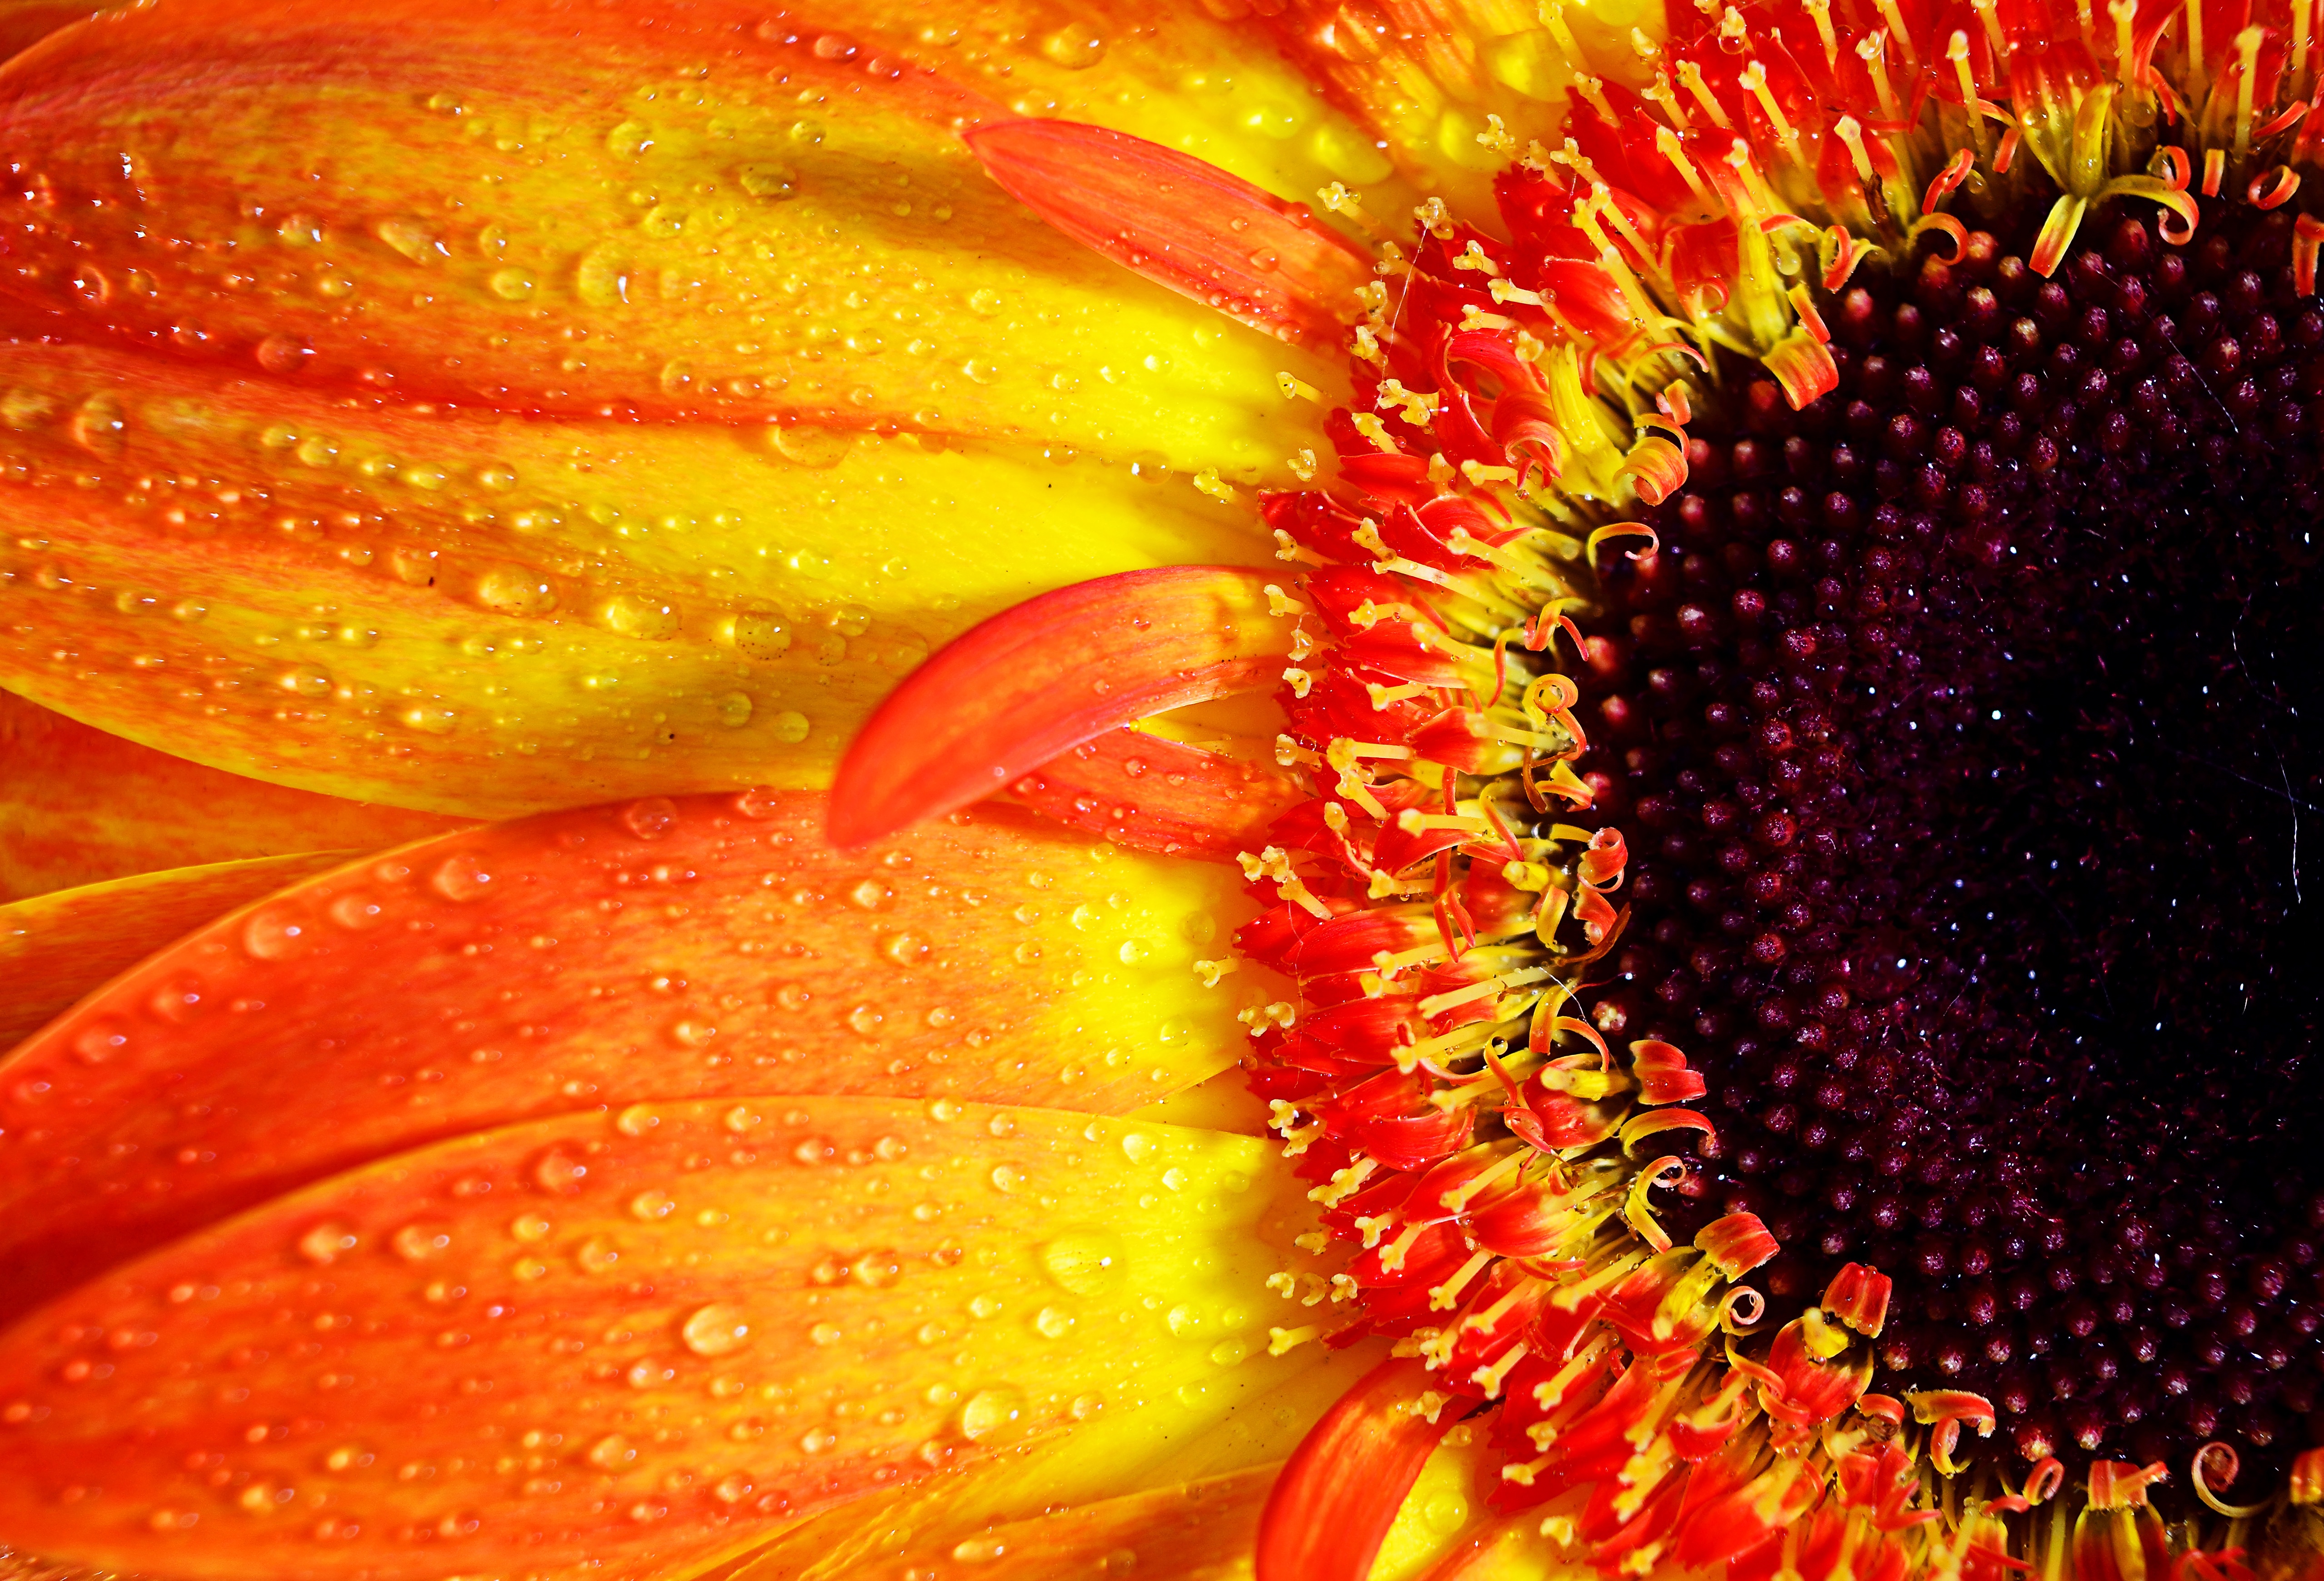
plant, photography, flower, petal, pollen, flora, close up, gerbera, macro photography, flowering plant, daisy family, plant stem, land plant